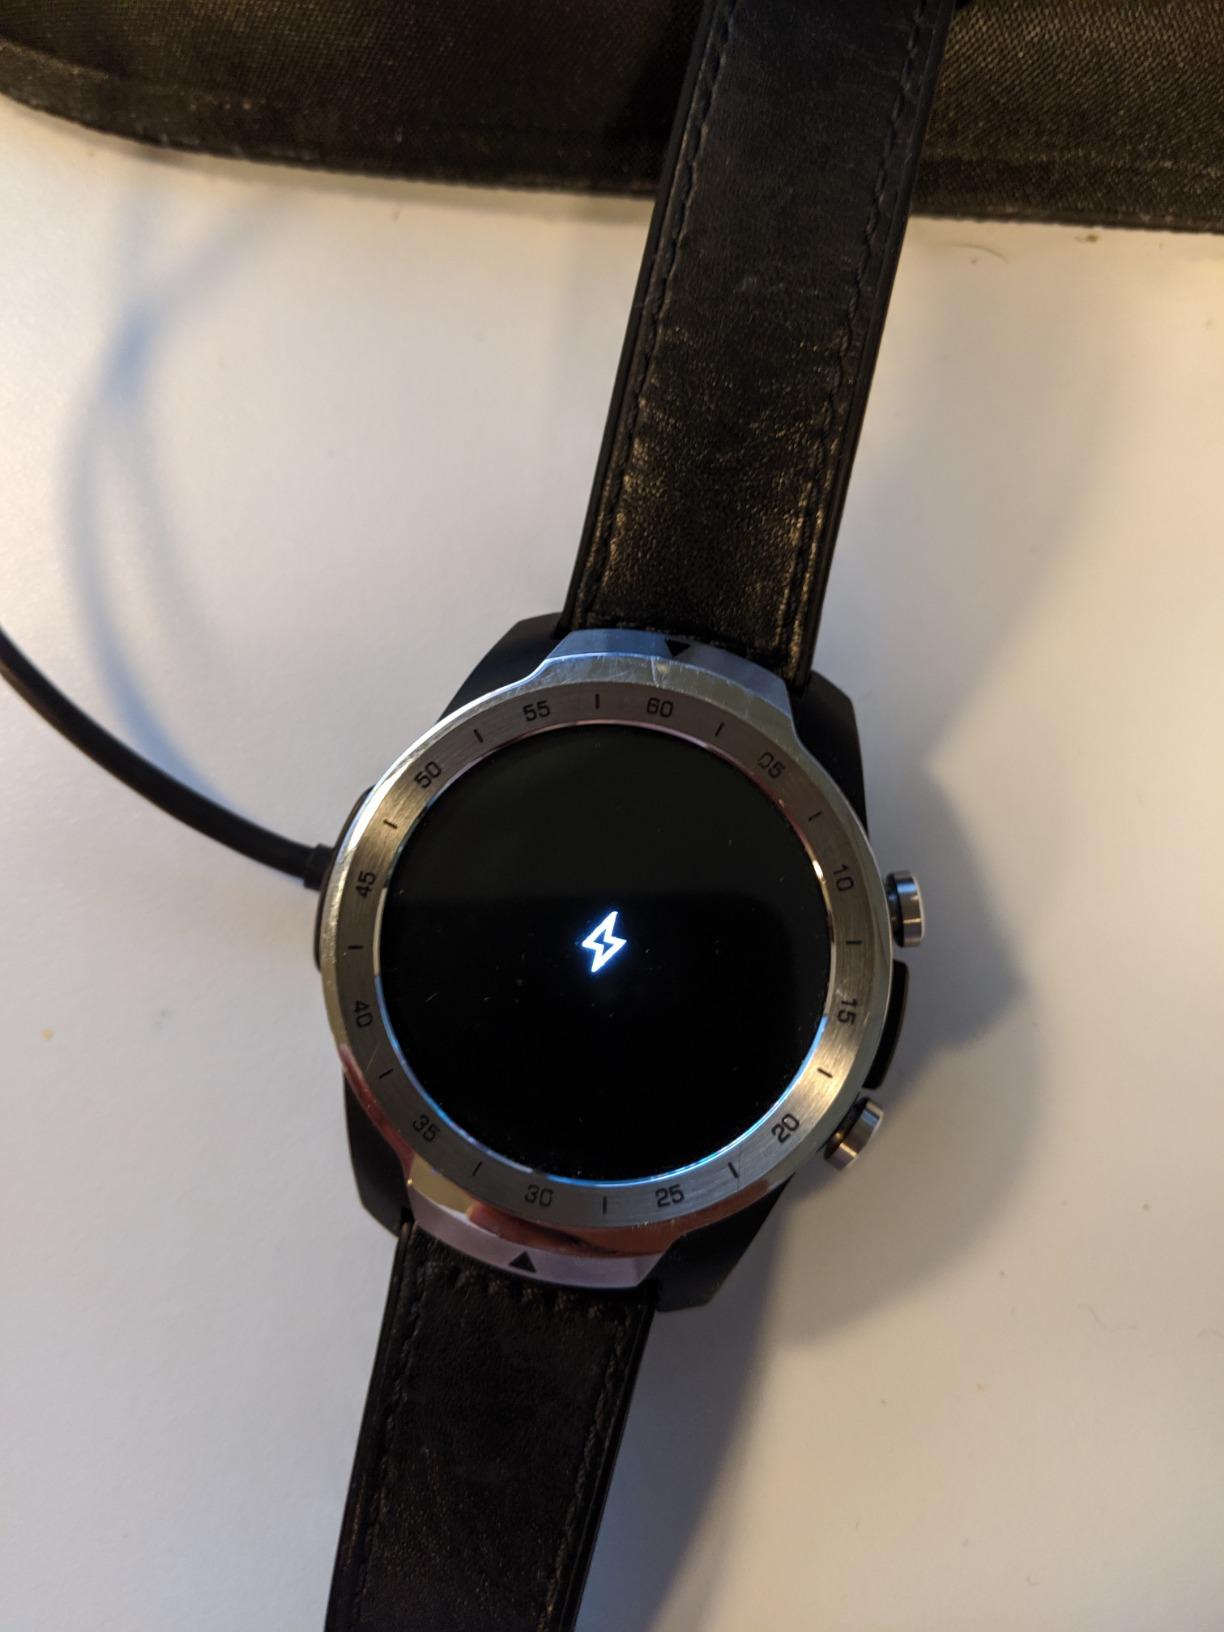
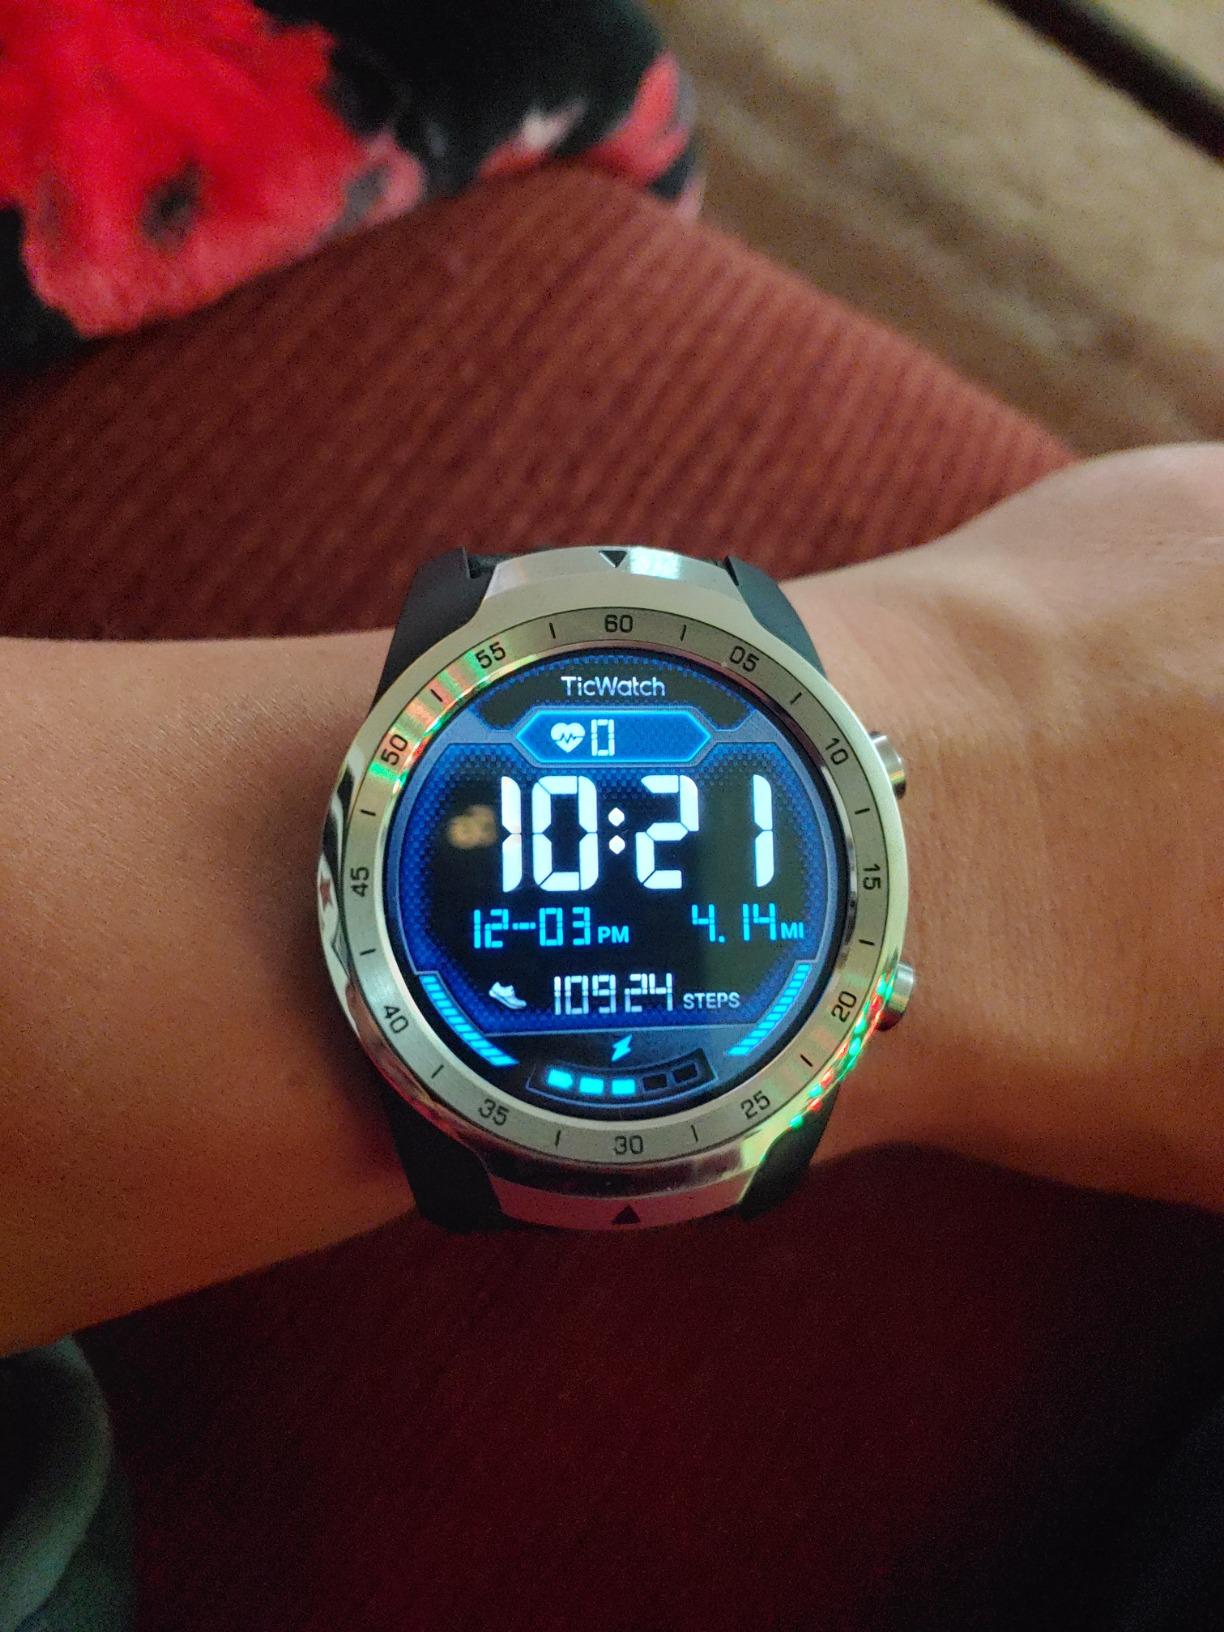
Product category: smartwatch
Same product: yes